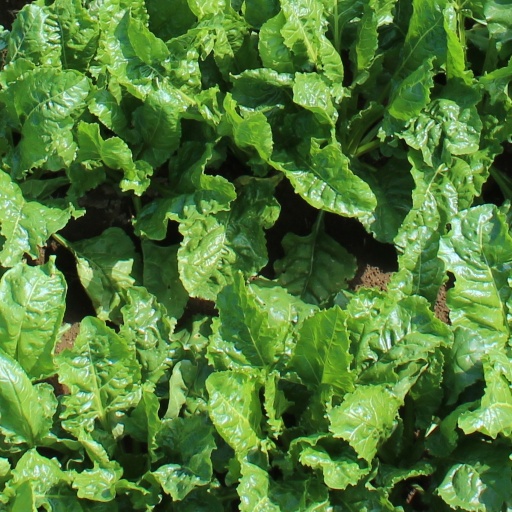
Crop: sugar beet